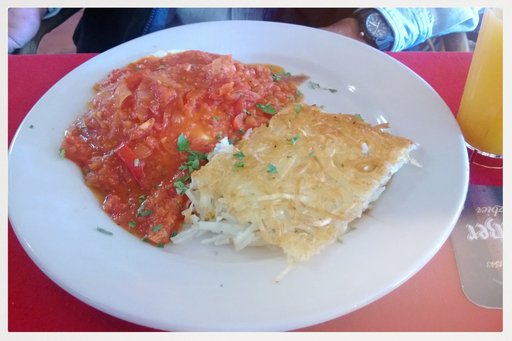
Label: huevos_rancheros